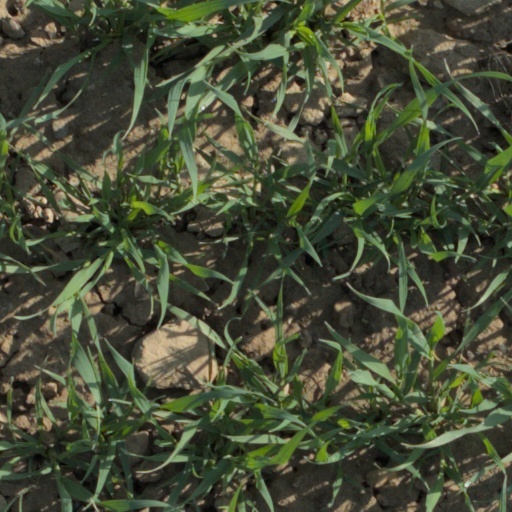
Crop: wheat